Kavimba

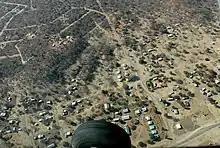
Aerial view of Kavimba (2017)

Kavimba is a village in North-West District of Botswana. It is located in the eastern part of the district, which before 2001 formed Chobe District, and has a primary school and no secondary school . The population was 519 in 2001 census.